Question: Who is playing the game?
Tambaya: Waye yake yin wasan?
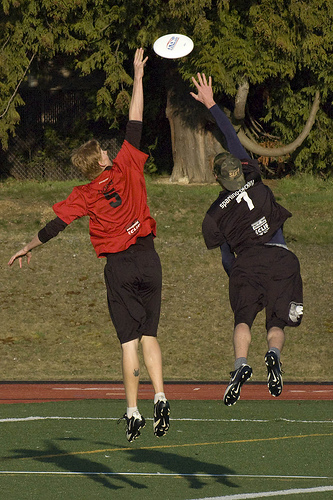
Answer: Some men.
Amsa: Wasu maza.